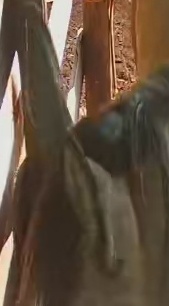
Face region: ears (position_of_ears)
Pain indicator: not_present